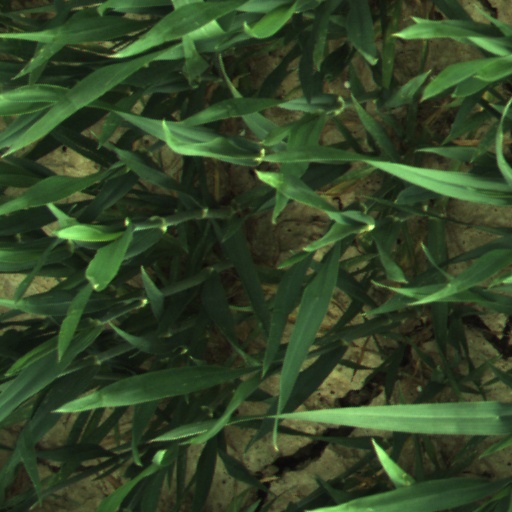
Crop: wheat